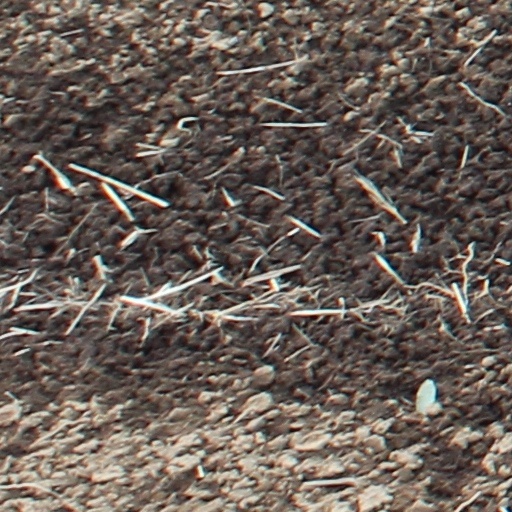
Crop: wheat